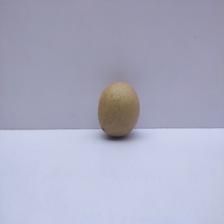
Size: Medium